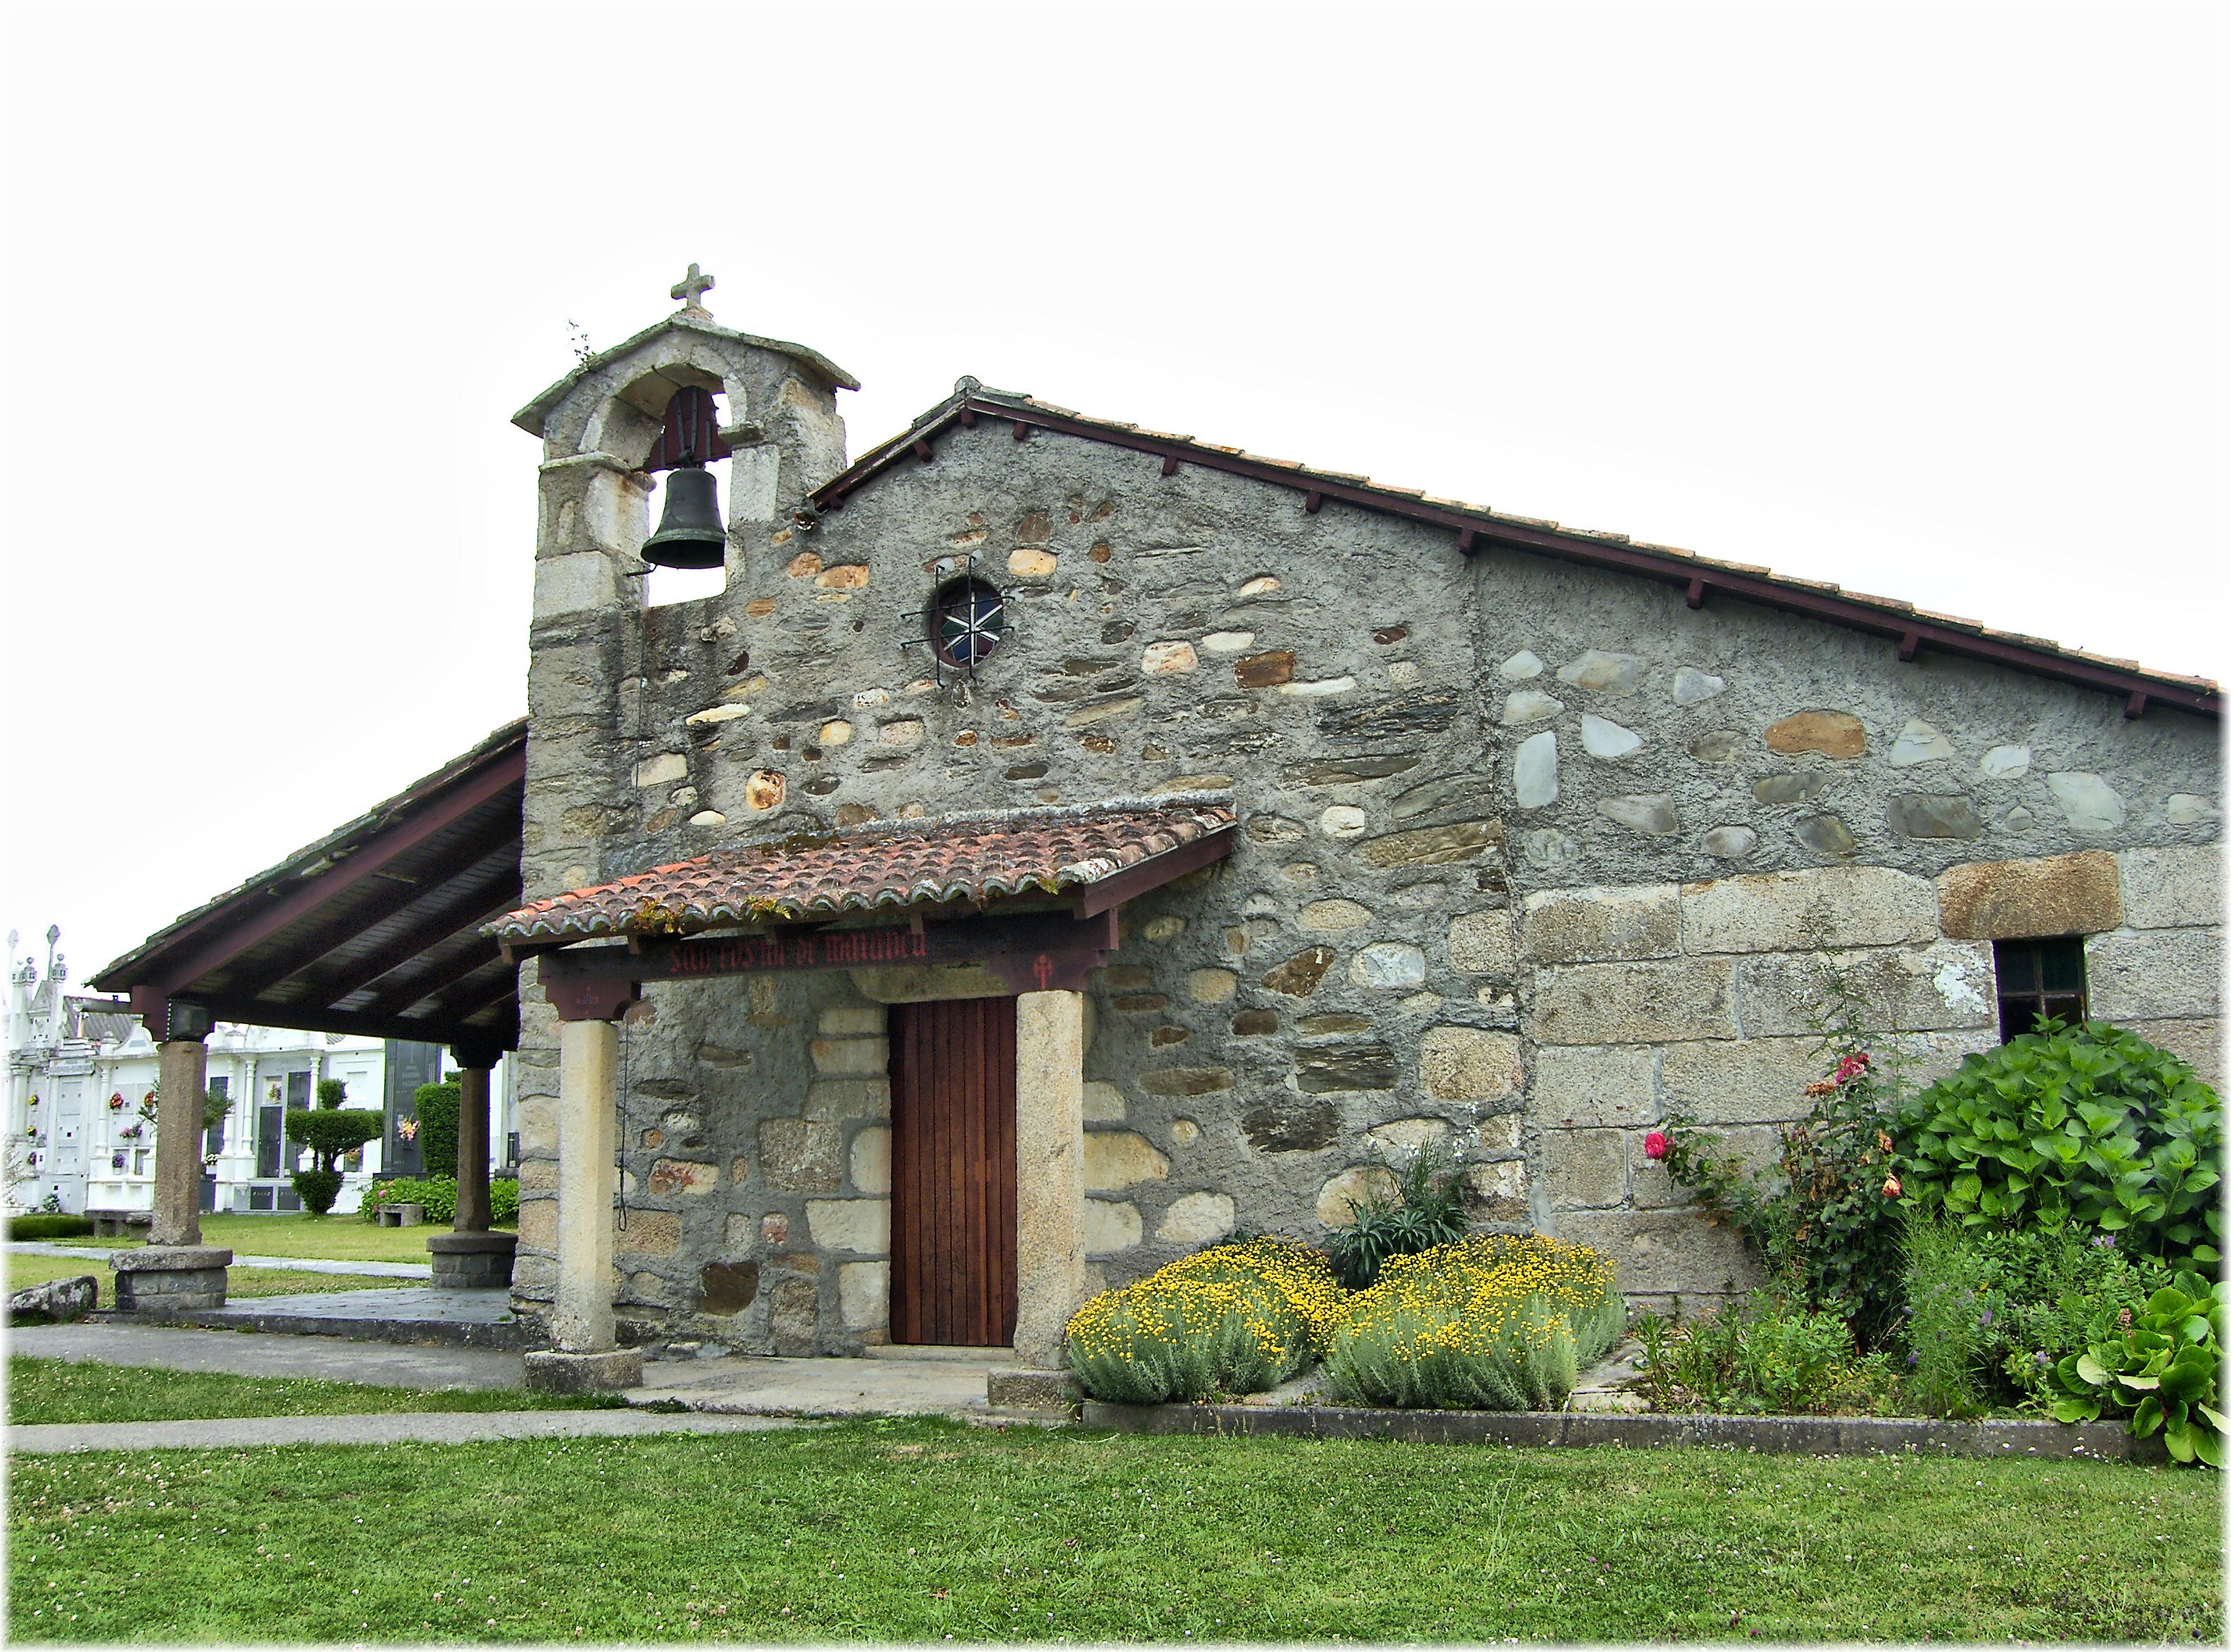
house, building, barn, home, village, cottage, facade, property, church, chapel, place of worship, spain, espagne, farmhouse, monastery, arquitectura, galicia, piedra, edificios, mygearandme, estate, pedra, espana, galiza, galice, arquitecture, iglesias, igrexas, oleiros, concellodeoleiros, provinciacoru a